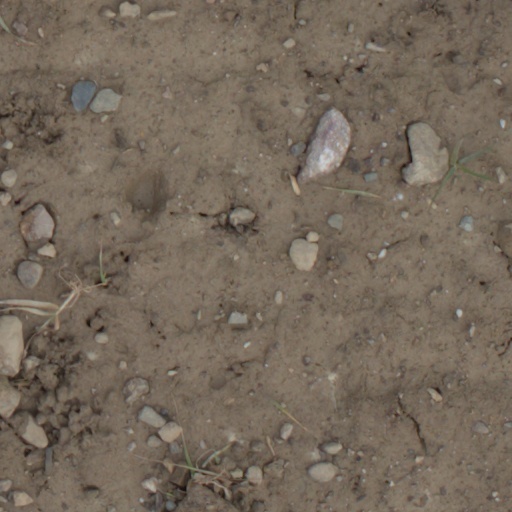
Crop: wheat